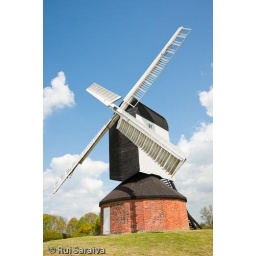
Old wood windmill on red brick tower against blue sky with clouds, Mountnessing